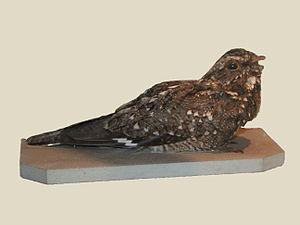
L'Engoulevent d'Europe est une espèce d'oiseaux de la famille des Caprimulgidae. Comme tous les engoulevents, c'est un oiseau crépusculaire et nocturne. Il possède un plumage cryptique très complexe, mêlant le gris, le beige et le brun, qui lui confère un camouflage efficace le jour, lorsqu'il reste posé au sol ou perché, immobile, le long d'une branche. En vol, le mâle arbore cependant des taches blanches bien visibles sur les coins de la queue et au bout des ailes. Le cou est court, portant une grosse tête munie d'un petit bec. Les ailes et la queue sont longues et étroites ; les pattes sont courtes. L'Engoulevent d'Europe se nourrit d'une grande variété d'insectes volants, qu'il attrape en vol, souvent en chassant depuis un perchoir. Il chasse à vue, utilisant ses yeux relativement grands et munis d'une couche réfléchissante qui améliore sa vision de nuit. Il ne semble pas utiliser son ouïe pour chasser, et ne fait pas d'écholocalisation. Il boit et se baigne au vol.